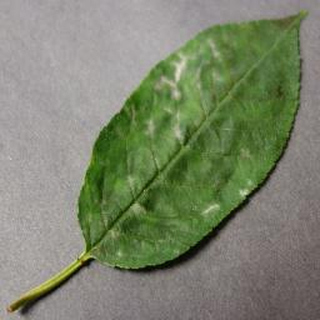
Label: cherry_powdery_mildew